Balut (game)

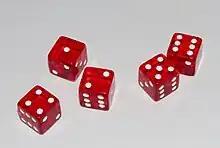
Balut is played with five six-sided dice

Balut is a game of dice, similar to Yahtzee, created by United States soldiers as an alternative to poker, and is a popular pastime of businessmen overseas.